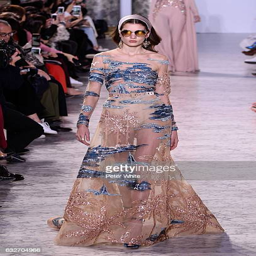
a model walks the runway during the show as part